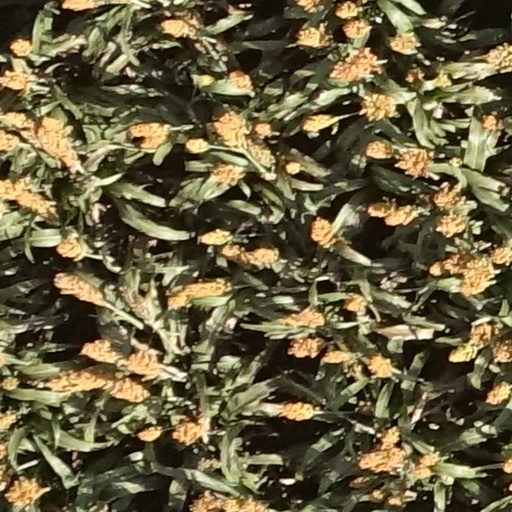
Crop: sorghum